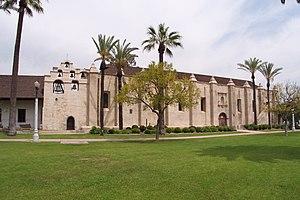
Ceci est la liste des lieux historiques inscrits sur le registre national dans le comté de Los Angeles en Californie.